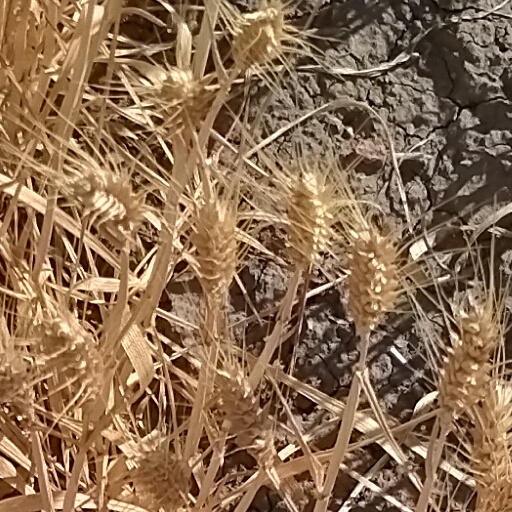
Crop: wheat